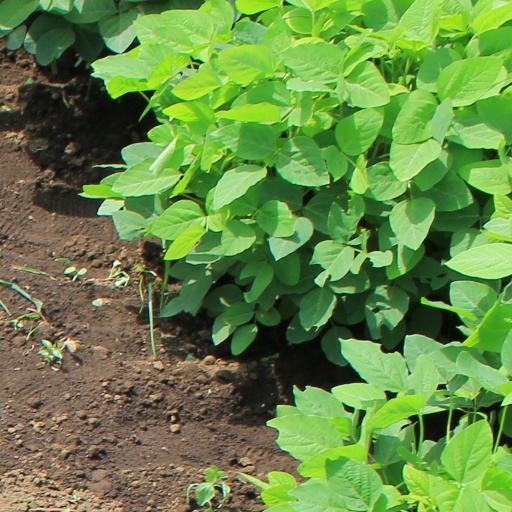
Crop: soybean